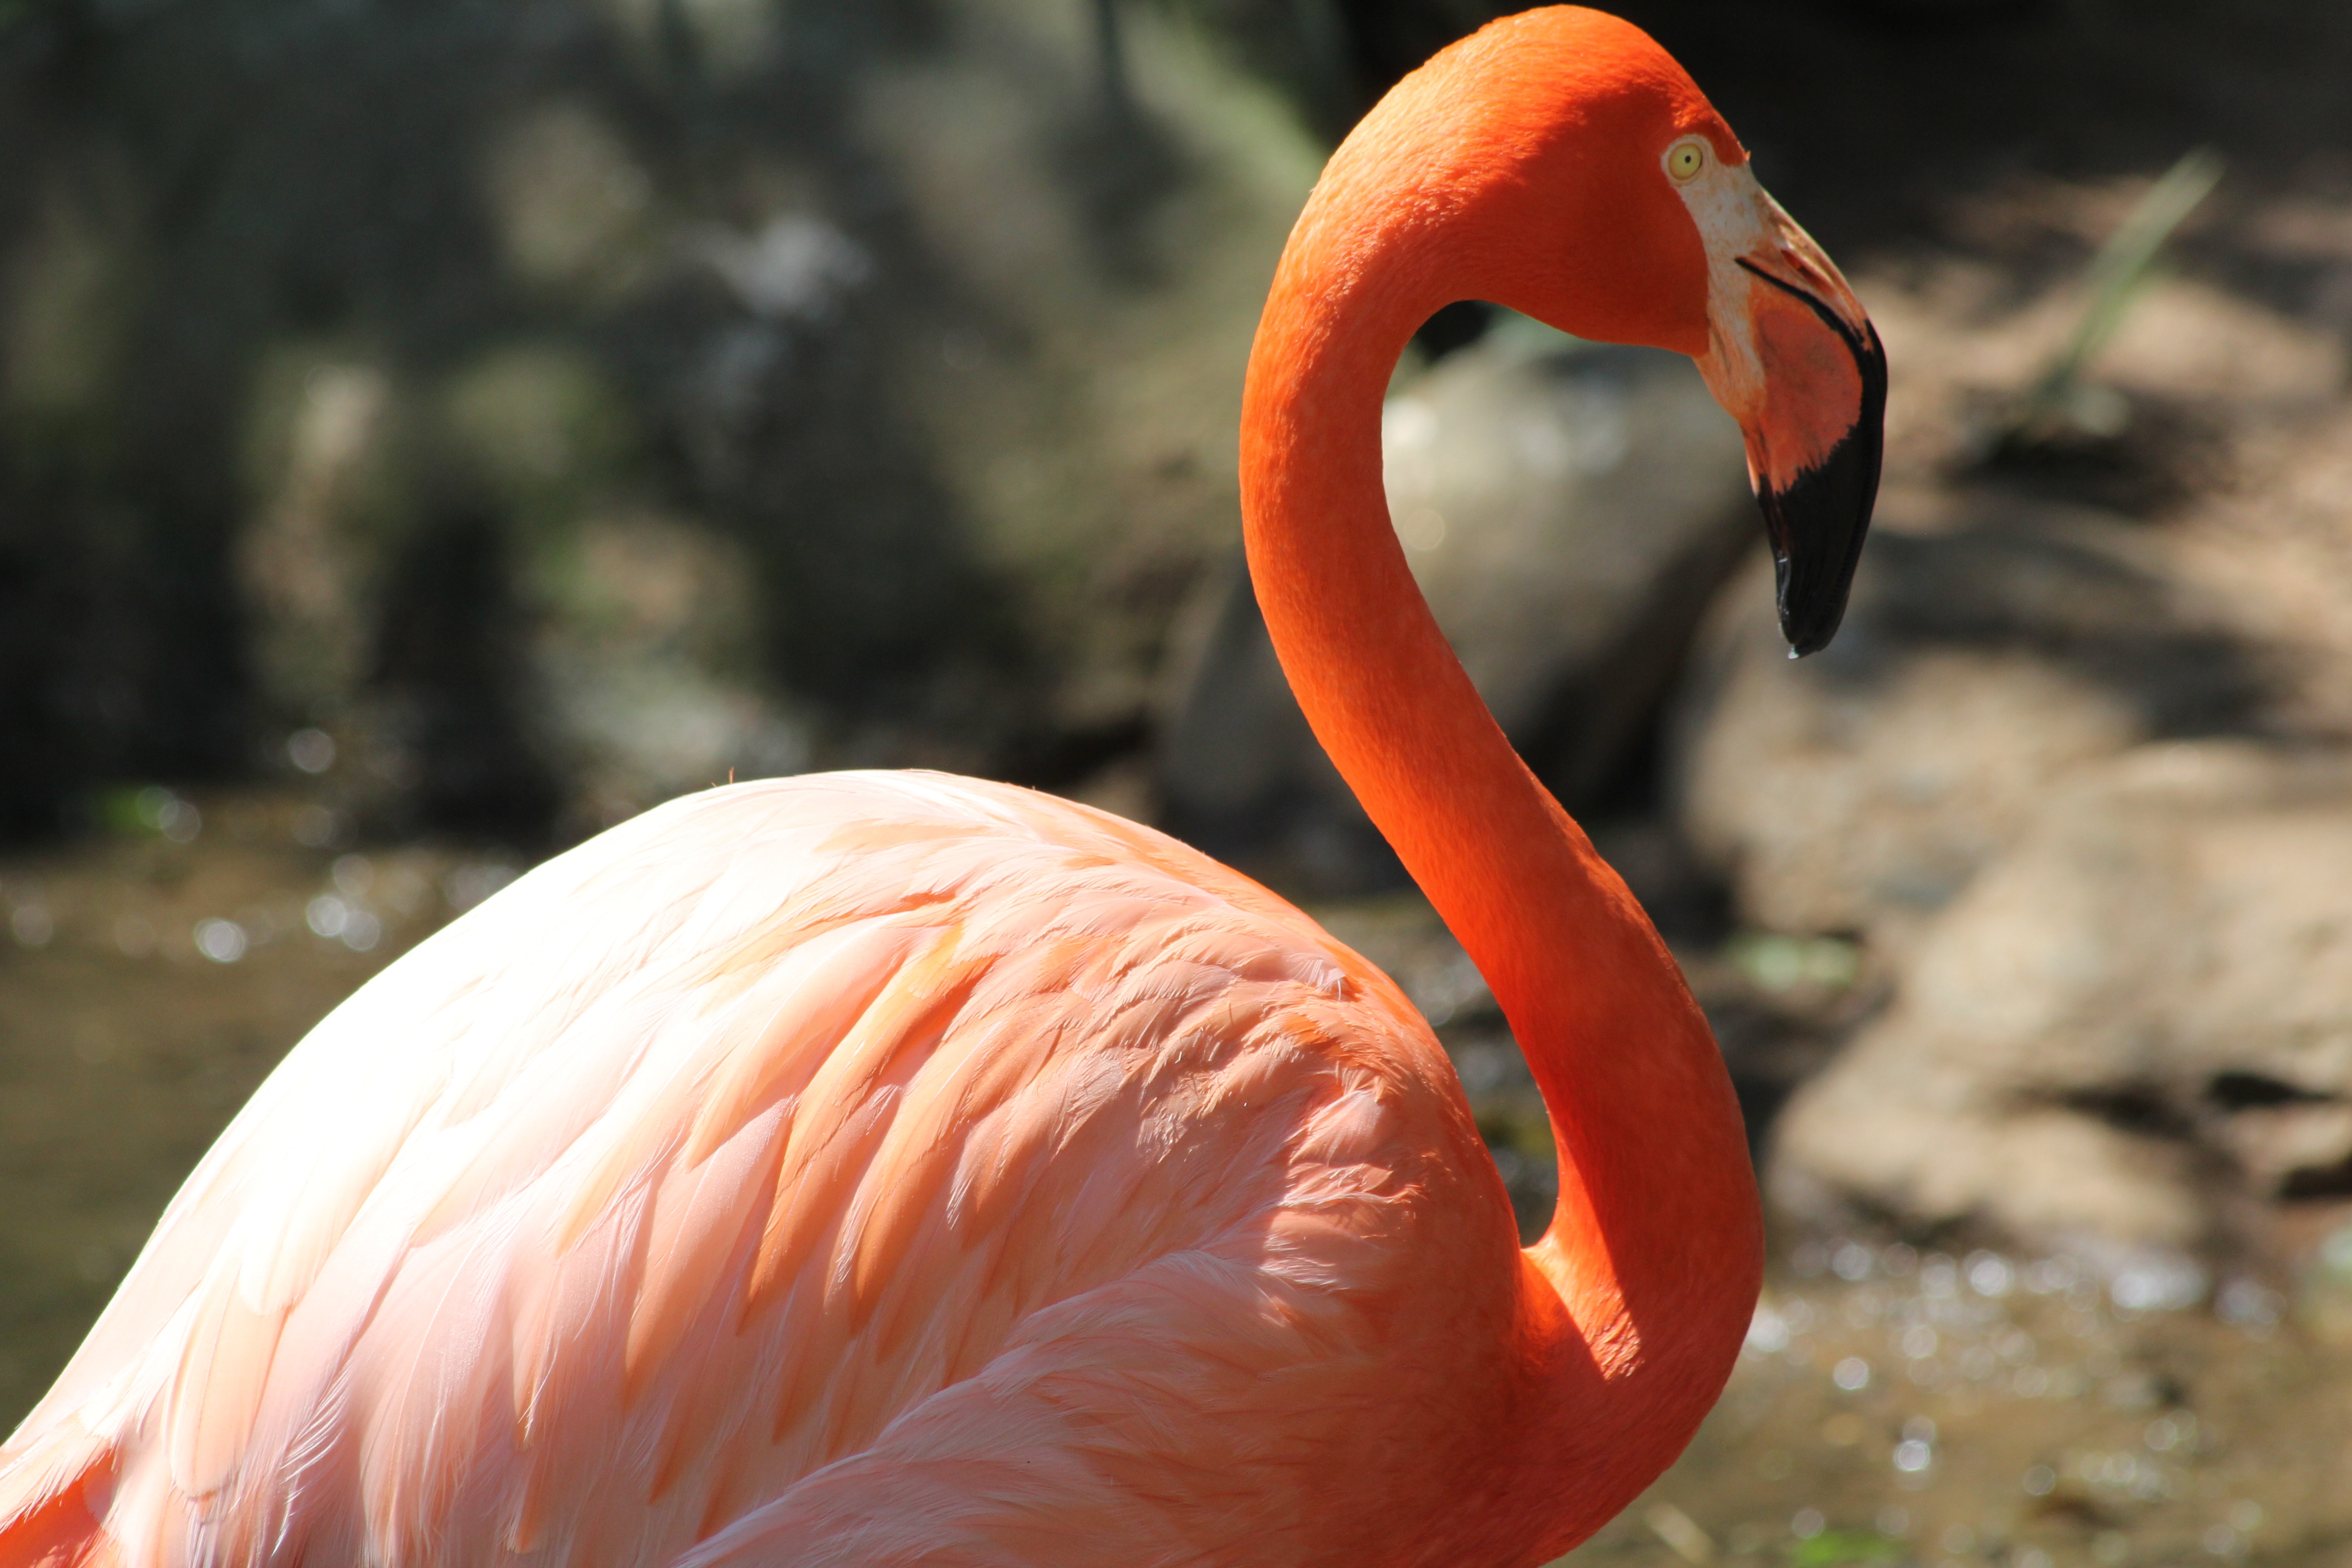
landscape, nature, bird, wildlife, beak, fauna, close up, birds, flamingo, vertebrate, water bird